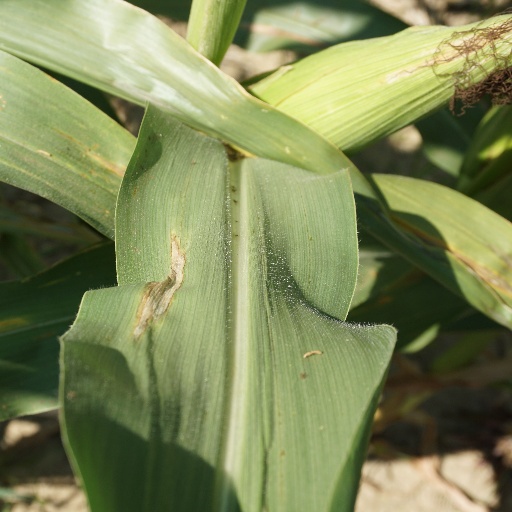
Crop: maize; corn